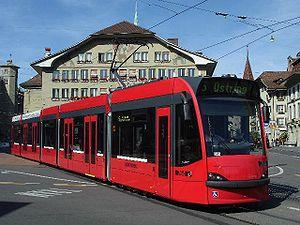
La Städtische Verkehrsbetriebe Bern, plus connue sous son nom commercial Bernmobil, est une compagnie de transport public opérant à l'intérieur et aux alentours de Berne, la capitale de la Suisse.